Metallothionein

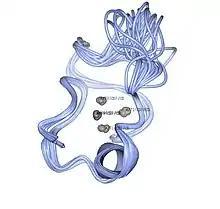
Structure of a-domain of human metallothionein-3

Secondary structure elements have been observed in several MTs SmtA from "Syneccochoccus", mammalian MT3, echinoderm SpMTA, fish "Notothenia coriiceps" MT, crustacean MTH, but until this moment, the content of such structures is considered to be poor in MTs, and its functional influence is not considered.